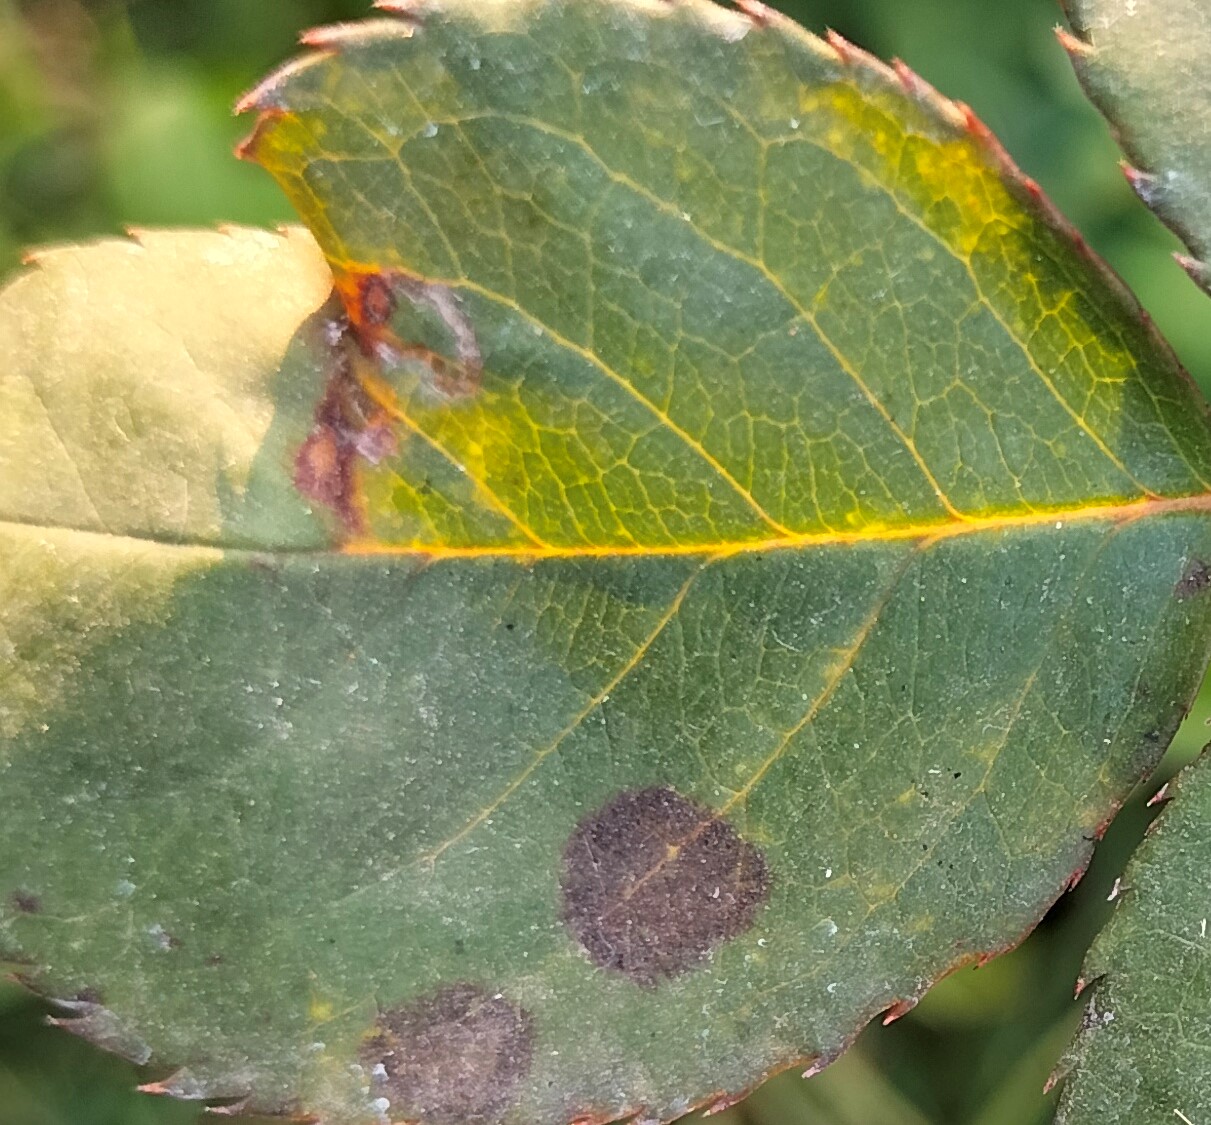
Label: Black Spot